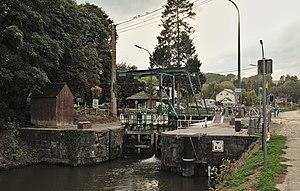
Écluse n°8 à Fontaine-l'Évêque en Belgique
Fontaine-l’Évêque est une ville francophone de Belgique située en Région wallonne dans la province de Hainaut, entre Charleroi et Binche, région connue pour son riche folklore.